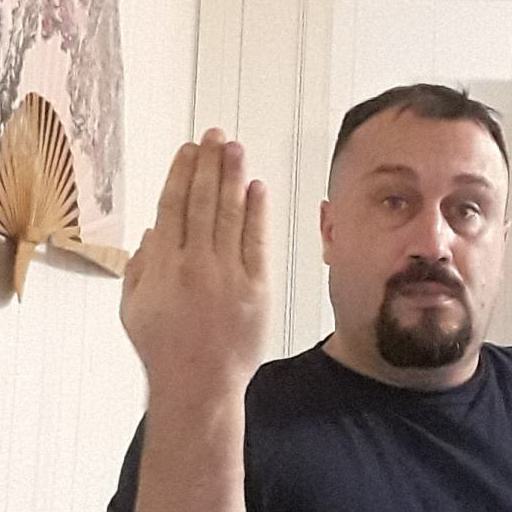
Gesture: stop_inverted